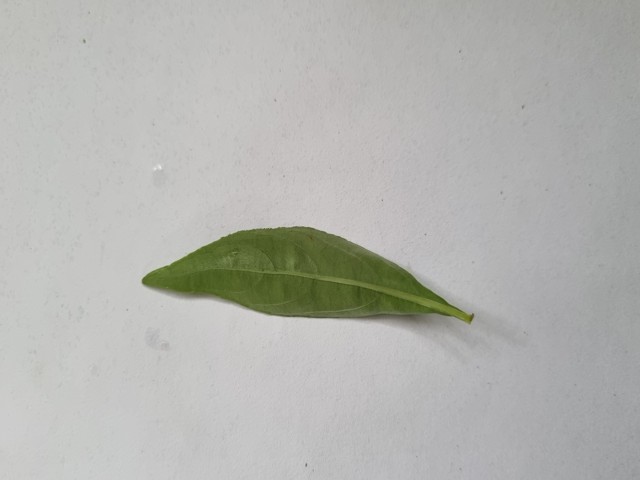
Plant: kalomegh